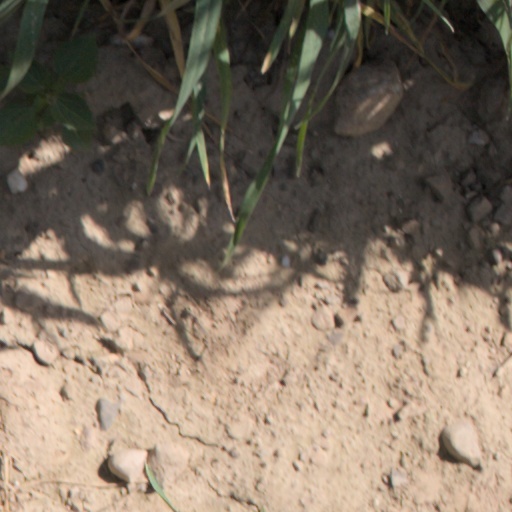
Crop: wheat